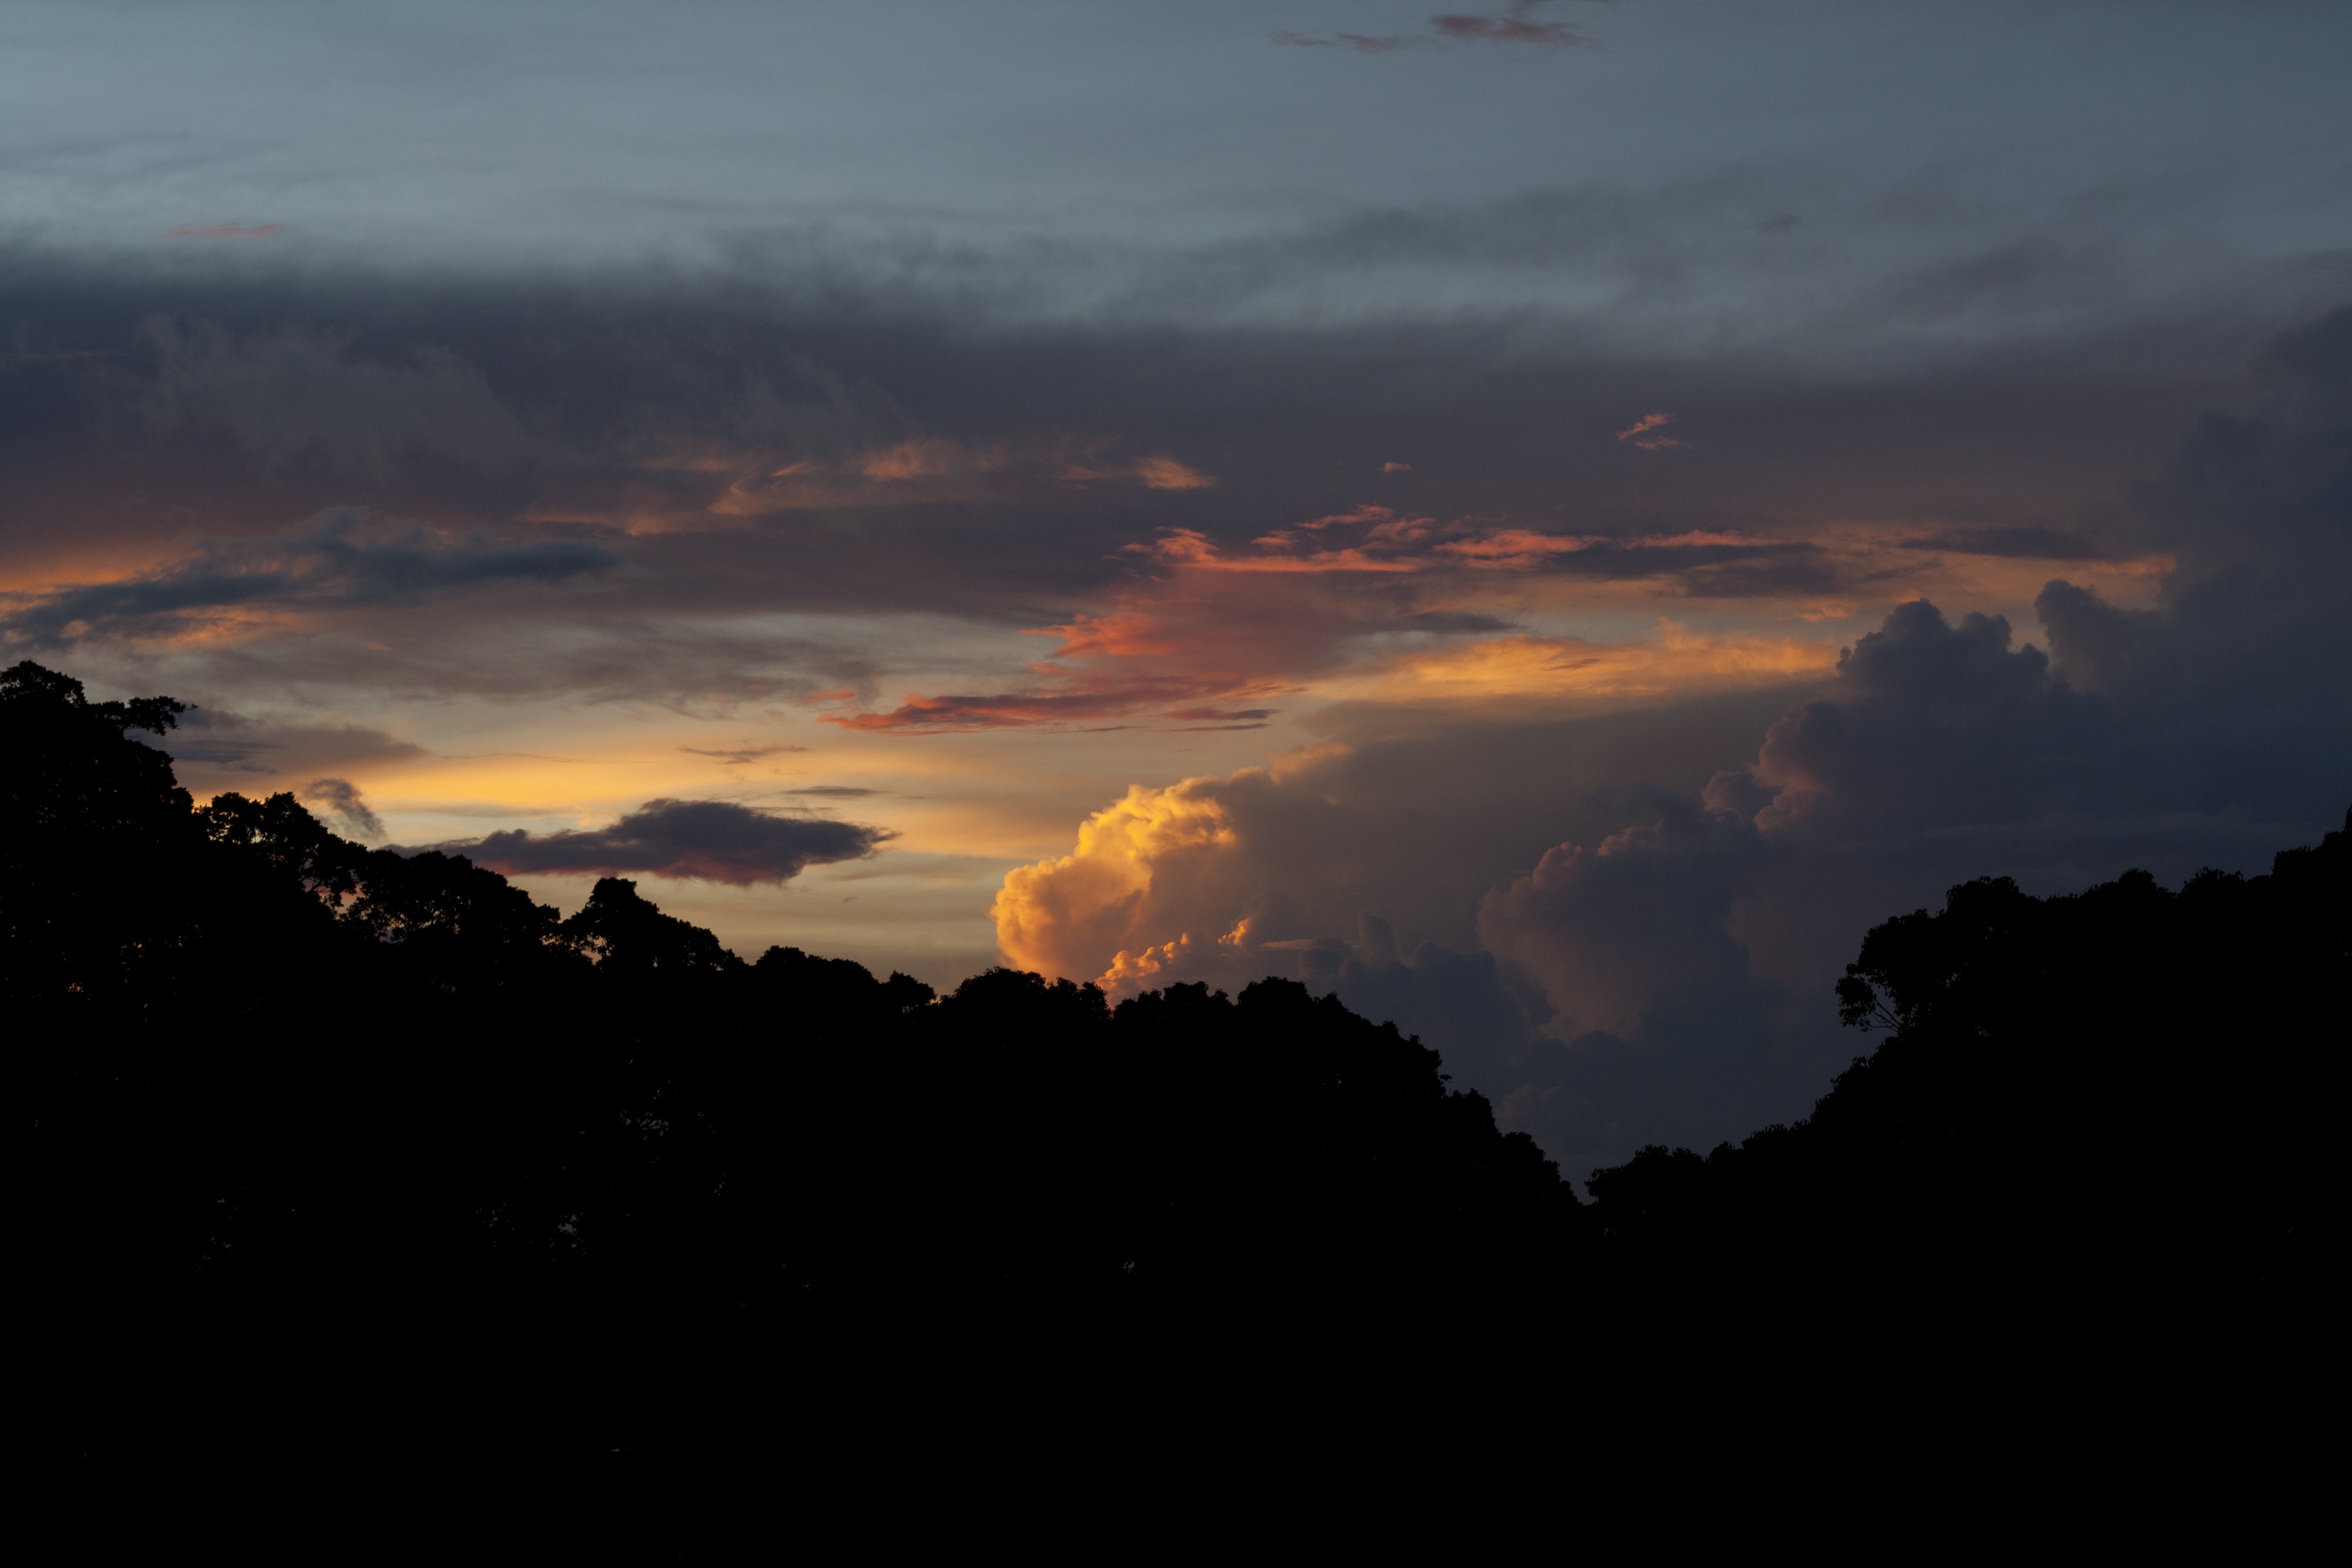
landscape, horizon, mountain, cloud, sky, sunrise, sunset, sunlight, morning, hill, dawn, atmosphere, dusk, evening, color, darkness, trees, clouds, silhouettes, afterglow, meteorological phenomenon, atmospheric phenomenon, red sky at morning